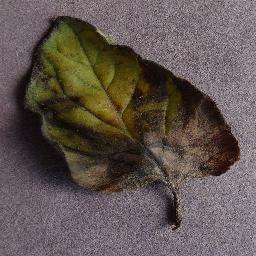
Label: Tomato___Late_blight